Jane Eyre (character)

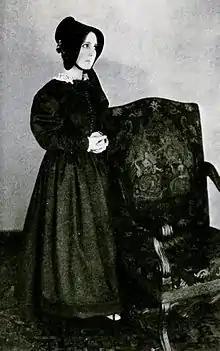
Mabel Ballin as the title character in the 1921 film "Jane Eyre".

Jane Eyre is the fictional heroine and the titular protagonist in Charlotte Brontë's 1847 novel of the same name. The story follows Jane's infancy and childhood as an orphan, her employment first as a teacher and then as a governess, and her romantic involvement with her employer, the mysterious and moody Edward Rochester. Jane is noted by critics for her dependability, strong mindedness, and individualism. The author deliberately created Jane as an unglamorous figure, in contrast to conventional heroines of fiction, and possibly part-autobiographical.